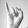
ASL letter: I